History of Vancouver

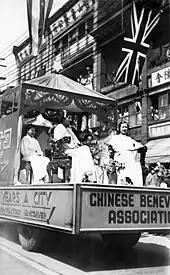
A Chinese Benevolent Association float at the city's jubilee parade, 1936

Vancouver, was also the home port of the 246 ft. "Malahat", a five-masted schooner known as the "Queen of Rum Row," maintained an active liquor trade throughout the Prohibition Era of the neighbouring United States, despite efforts to bring Prohibition to Canada.